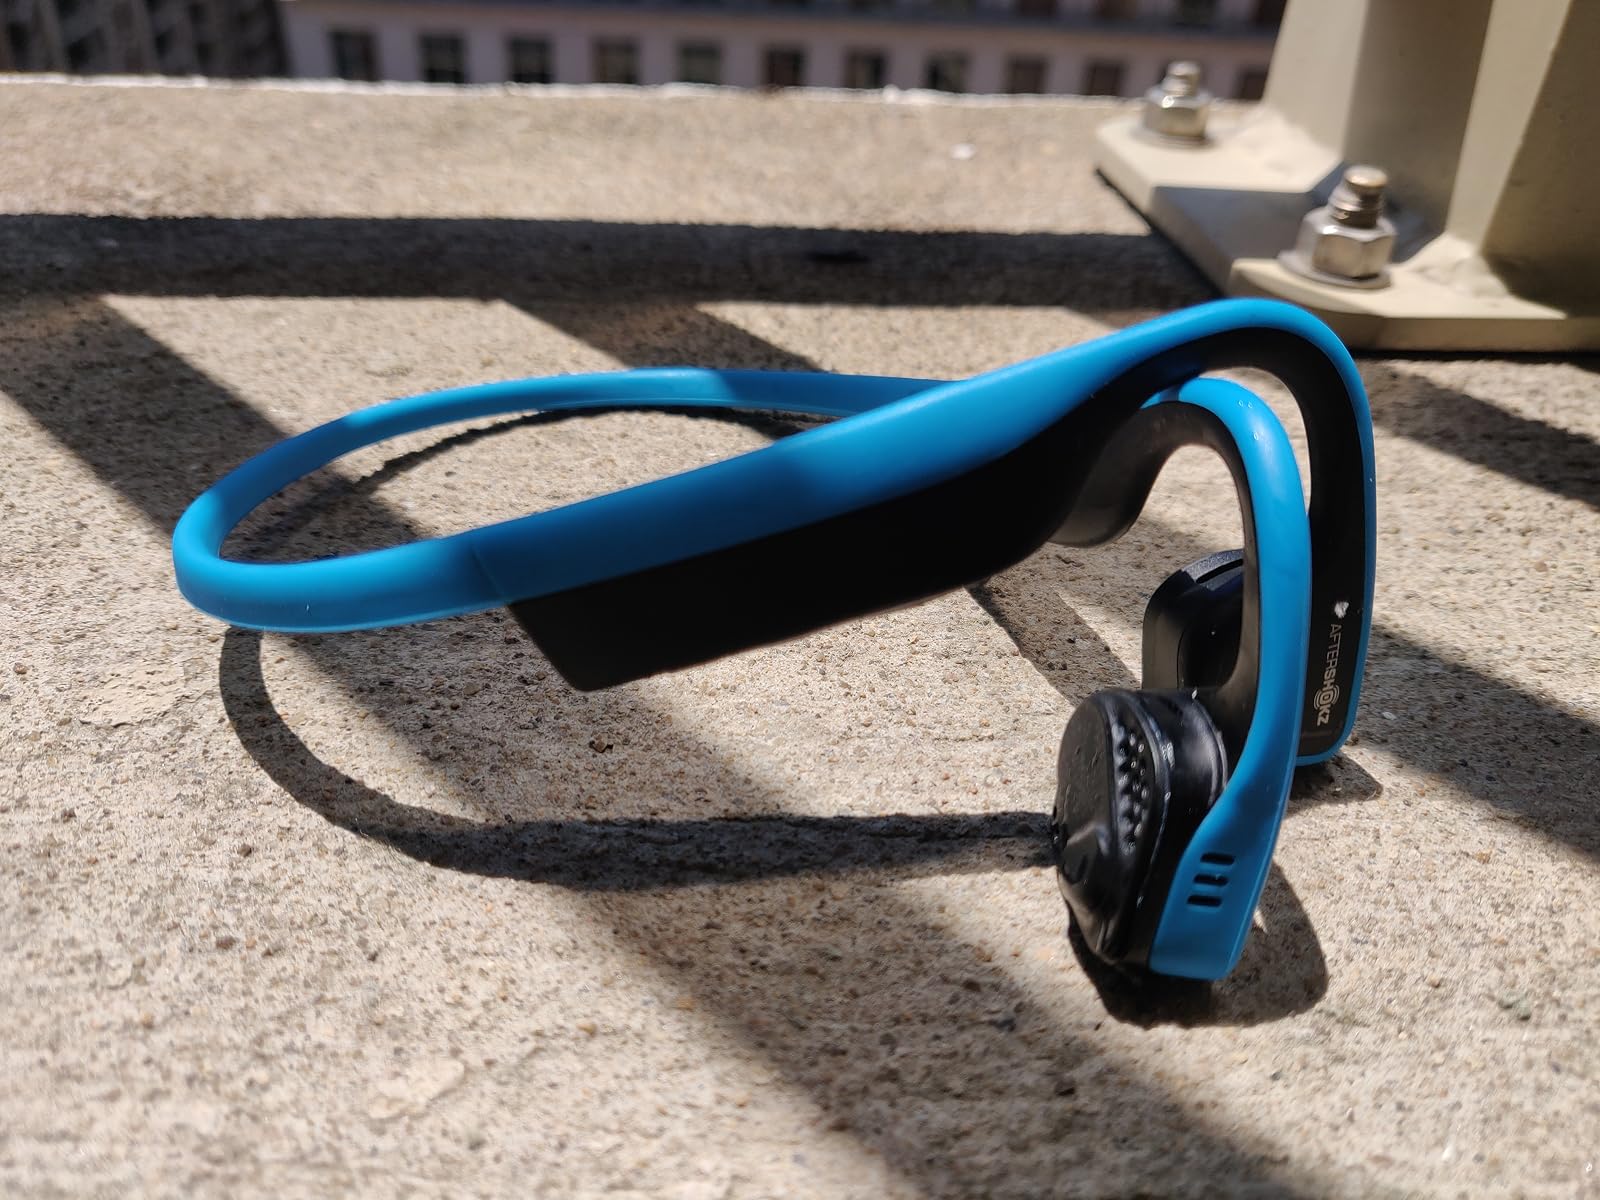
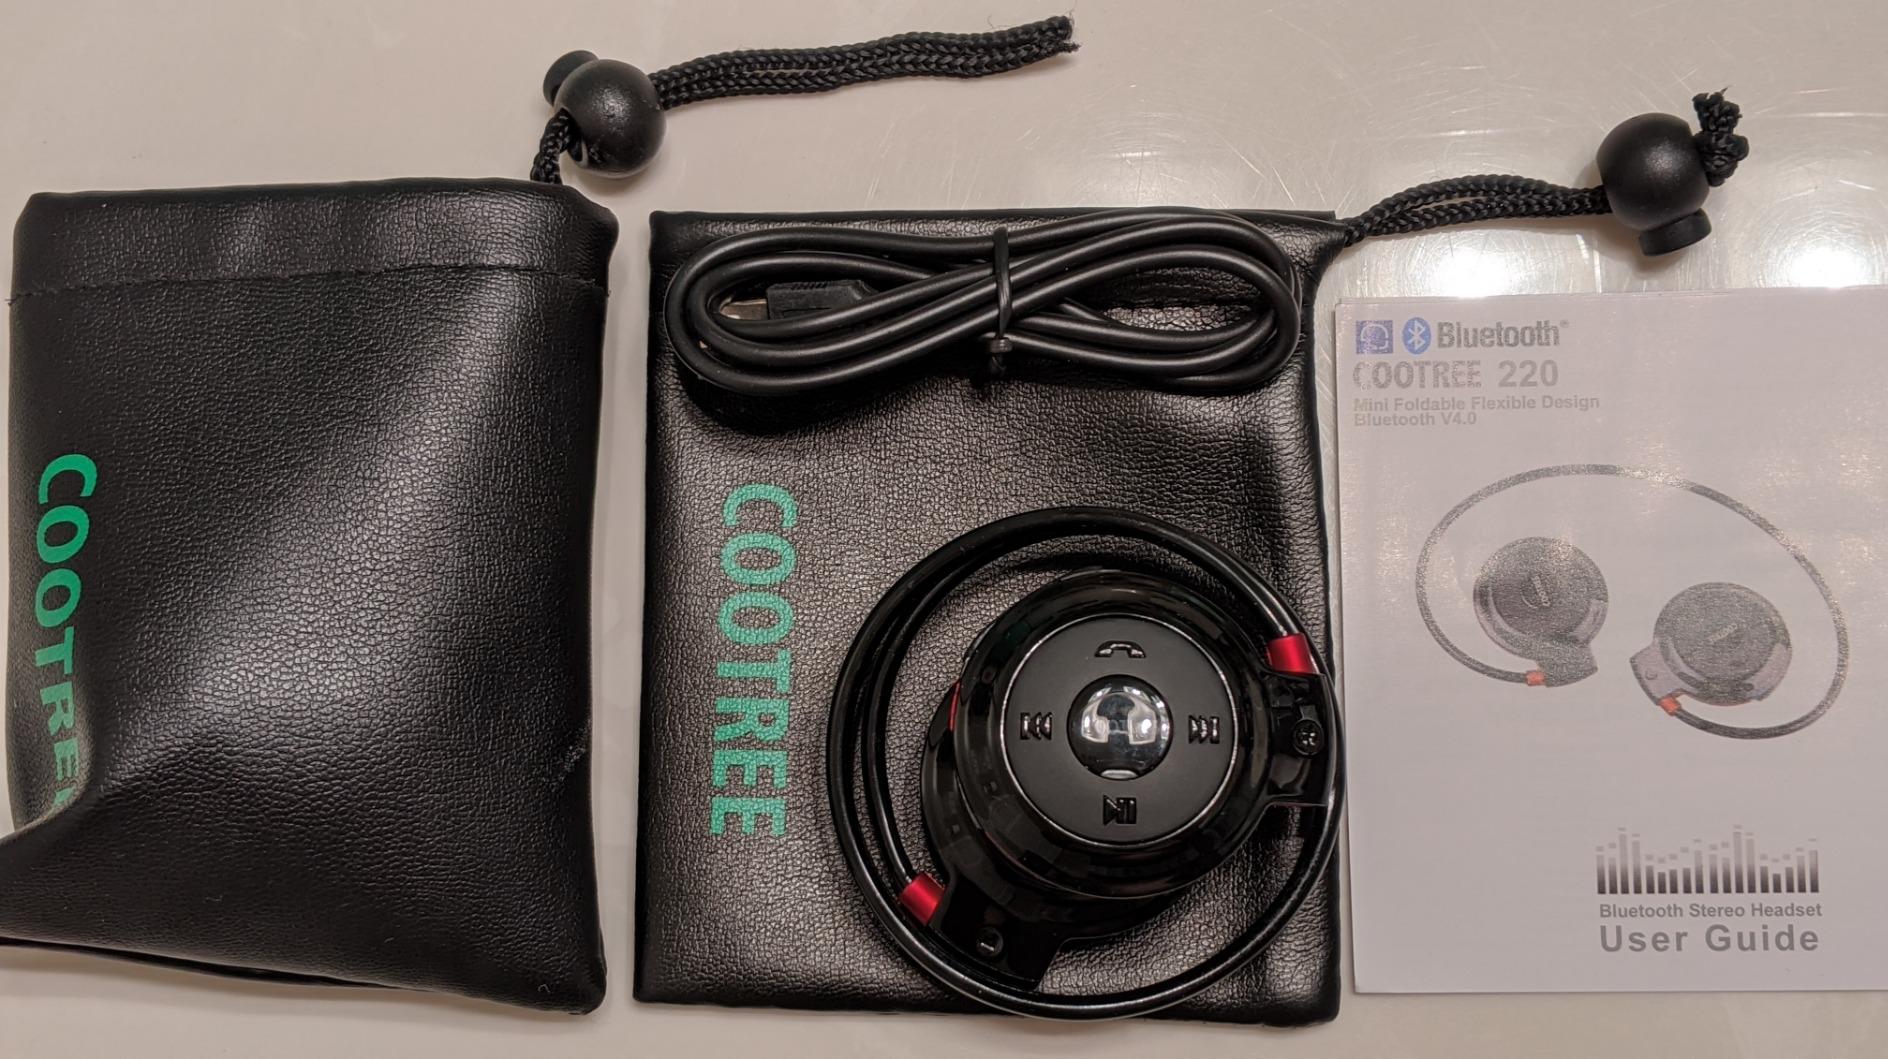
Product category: headphones
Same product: no